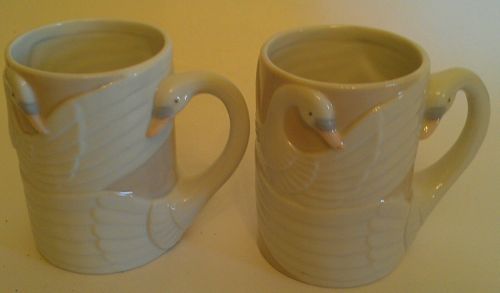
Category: mug